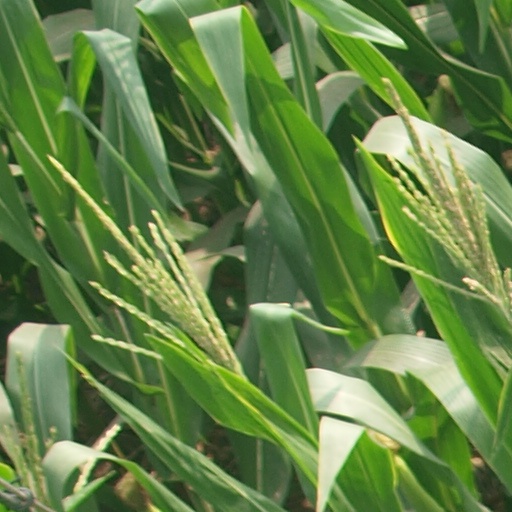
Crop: maize; corn